Iraj Etesam

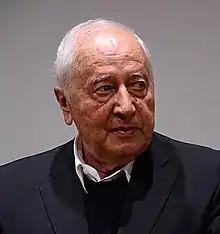
Etesam in 2014

Iraj Etesam (21 January 1931 – 19 December 2022) was an Iranian contemporary architect, educator, and author. He was the designer and architect of the Mellat Park of Tehran and the Cyrus Park, as well as a professor of architecture in Iran.